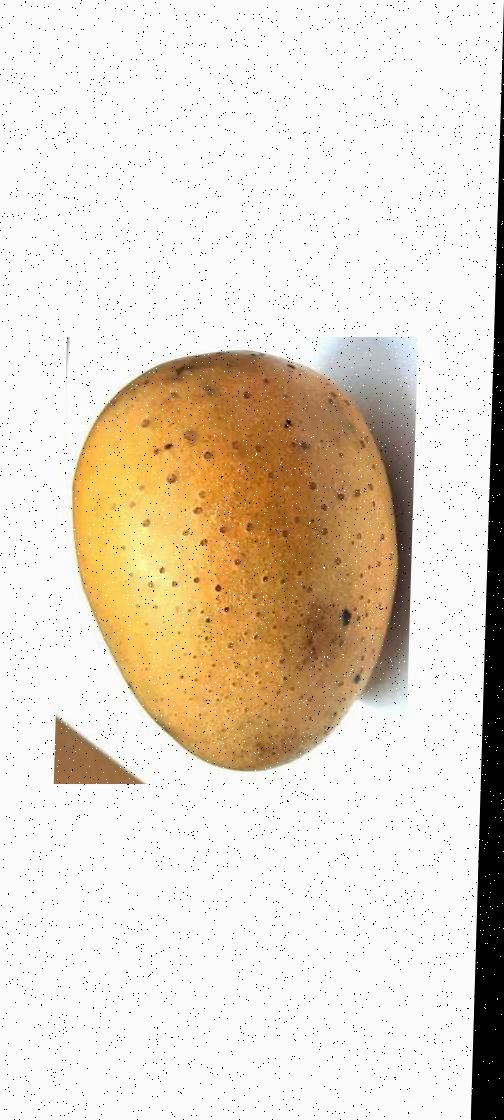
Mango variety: Gourmoti